Impact (TV programme)

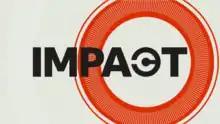
Final title card, used from 2019 to 2023.

Impact (formerly Impact Asia), styled also as "Impact with Yalda Hakim" is a news programme that premiered on BBC World News on 1 February 2010 as part of a network-wide refresh. The programme was initially hosted by Mishal Husain, but in later years, the presenter is Yalda Hakim, who replaced previous presenter Mishal Husain. The programme brought audiences a mixture of breaking news, debate and analysis using the BBC's range of correspondents based in the Asia Pacific regions and around the world. Broadcasting political, diplomatic, business, sports and breaking news stories directly affecting Asia Pacific, the programme aimed to analyse stories from a global perspective. The format included sport, business and weather updates. The programme aired until 3 March 2023.